Drone (2014 film)

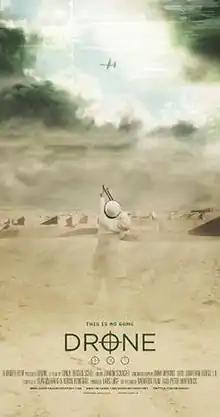
Film poster

Drone is a 2014 English-language documentary film directed by Norwegian director Tonje Hessen Schei. The film explores the use of drones in warfare. "Drone" aired on the TV network Arte on , 2014. The documentary screened at several film festivals throughout 2014, winning several awards. "Drone" was released in Norway on , 2015.